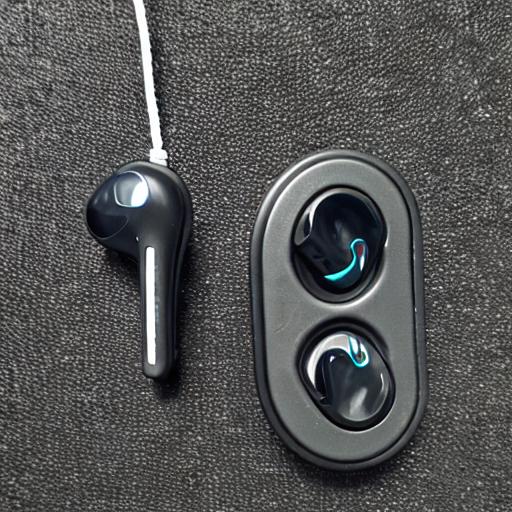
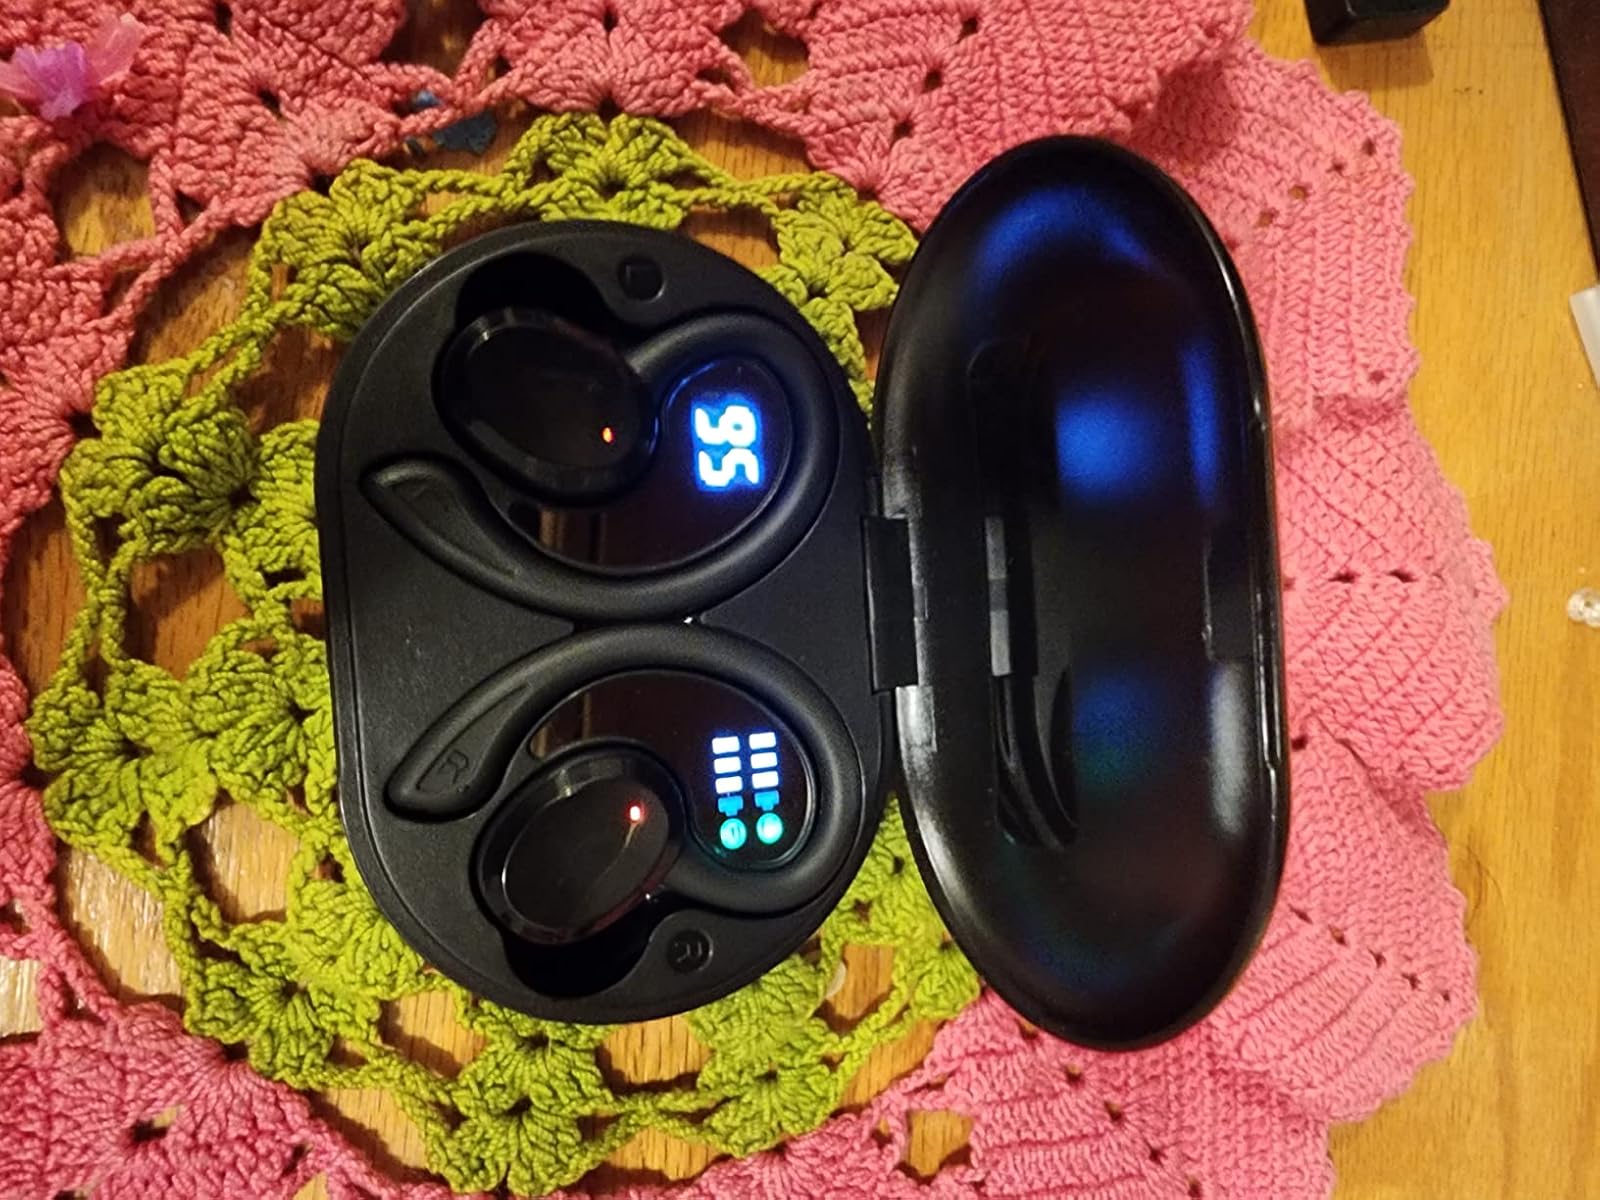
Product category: earbuds
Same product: no